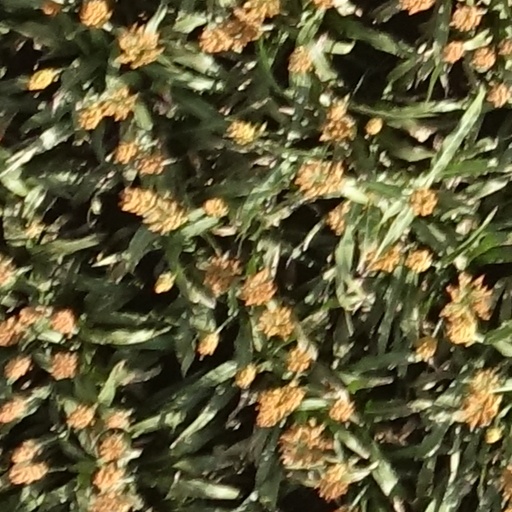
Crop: sorghum